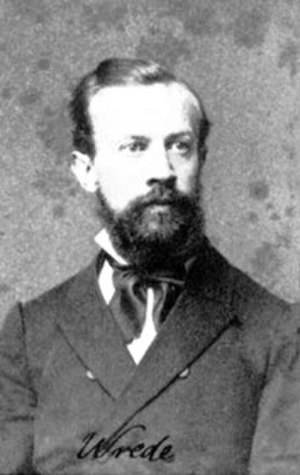
William Wrede
William Wrede var en tysk evangelisk teolog.